Mahadevi

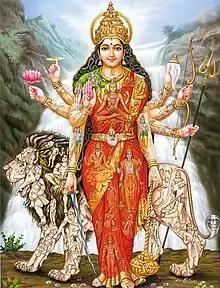
A modern depiction of Mahadevi as the Supreme Goddess encompassing all divinities.

Shaktas conceive the Goddess as the supreme, ultimate, eternal reality of all existence, or same as the Brahman concept of Hinduism. She is considered to be simultaneously the source of all creation, its embodiment and the energy that animates and governs it, and that into which everything will ultimately dissolve. She has manifested herself as Shiva in male form. Her half is Shiva.